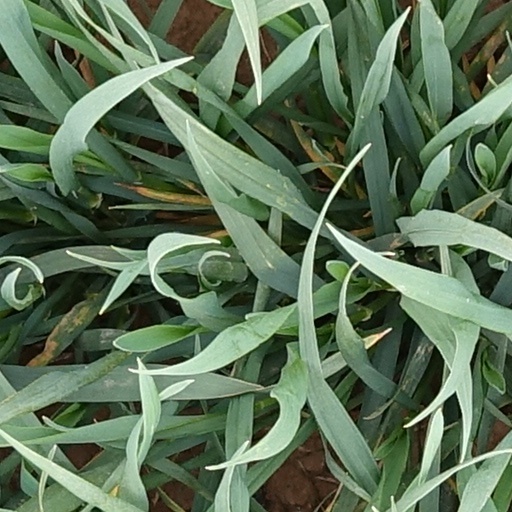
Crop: wheat